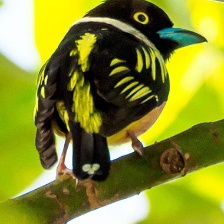
Species: BLACK AND YELLOW BROADBILL
Scientific name: EURYLAIMUS OCHROMALUS